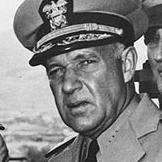
Age: 57